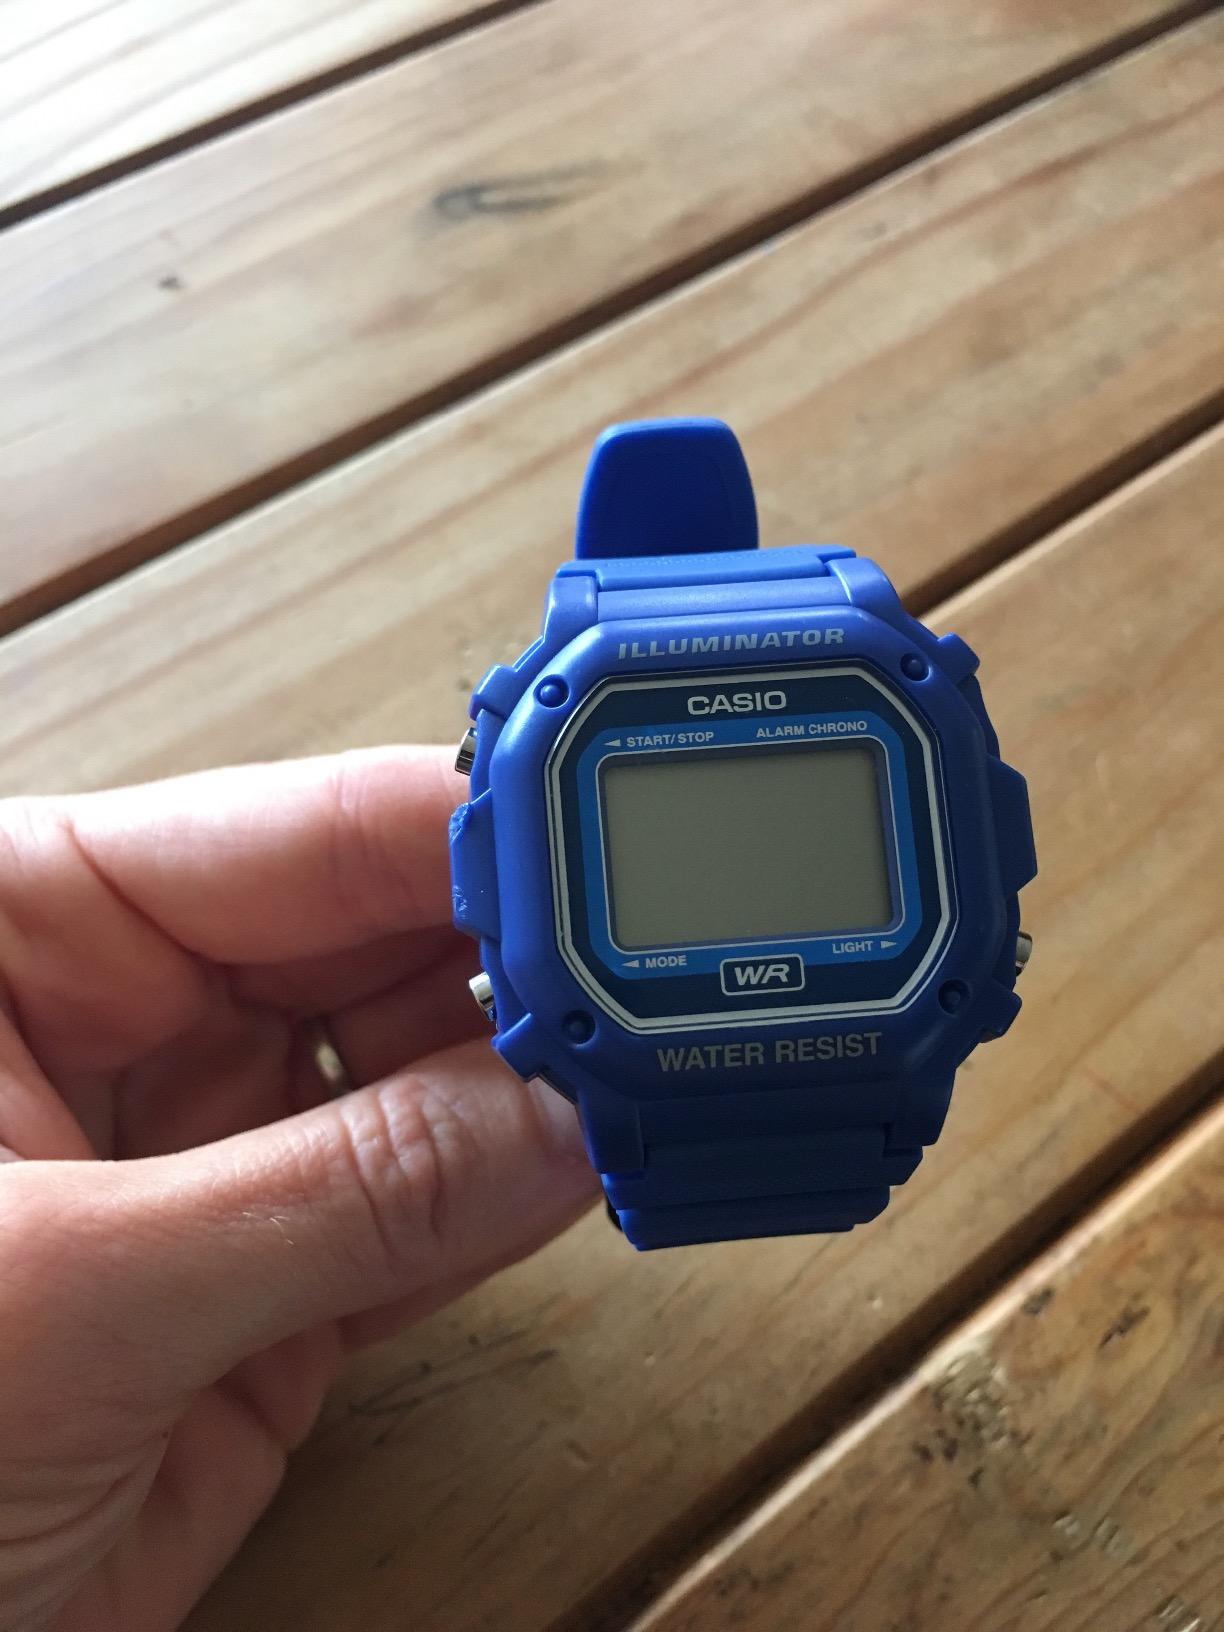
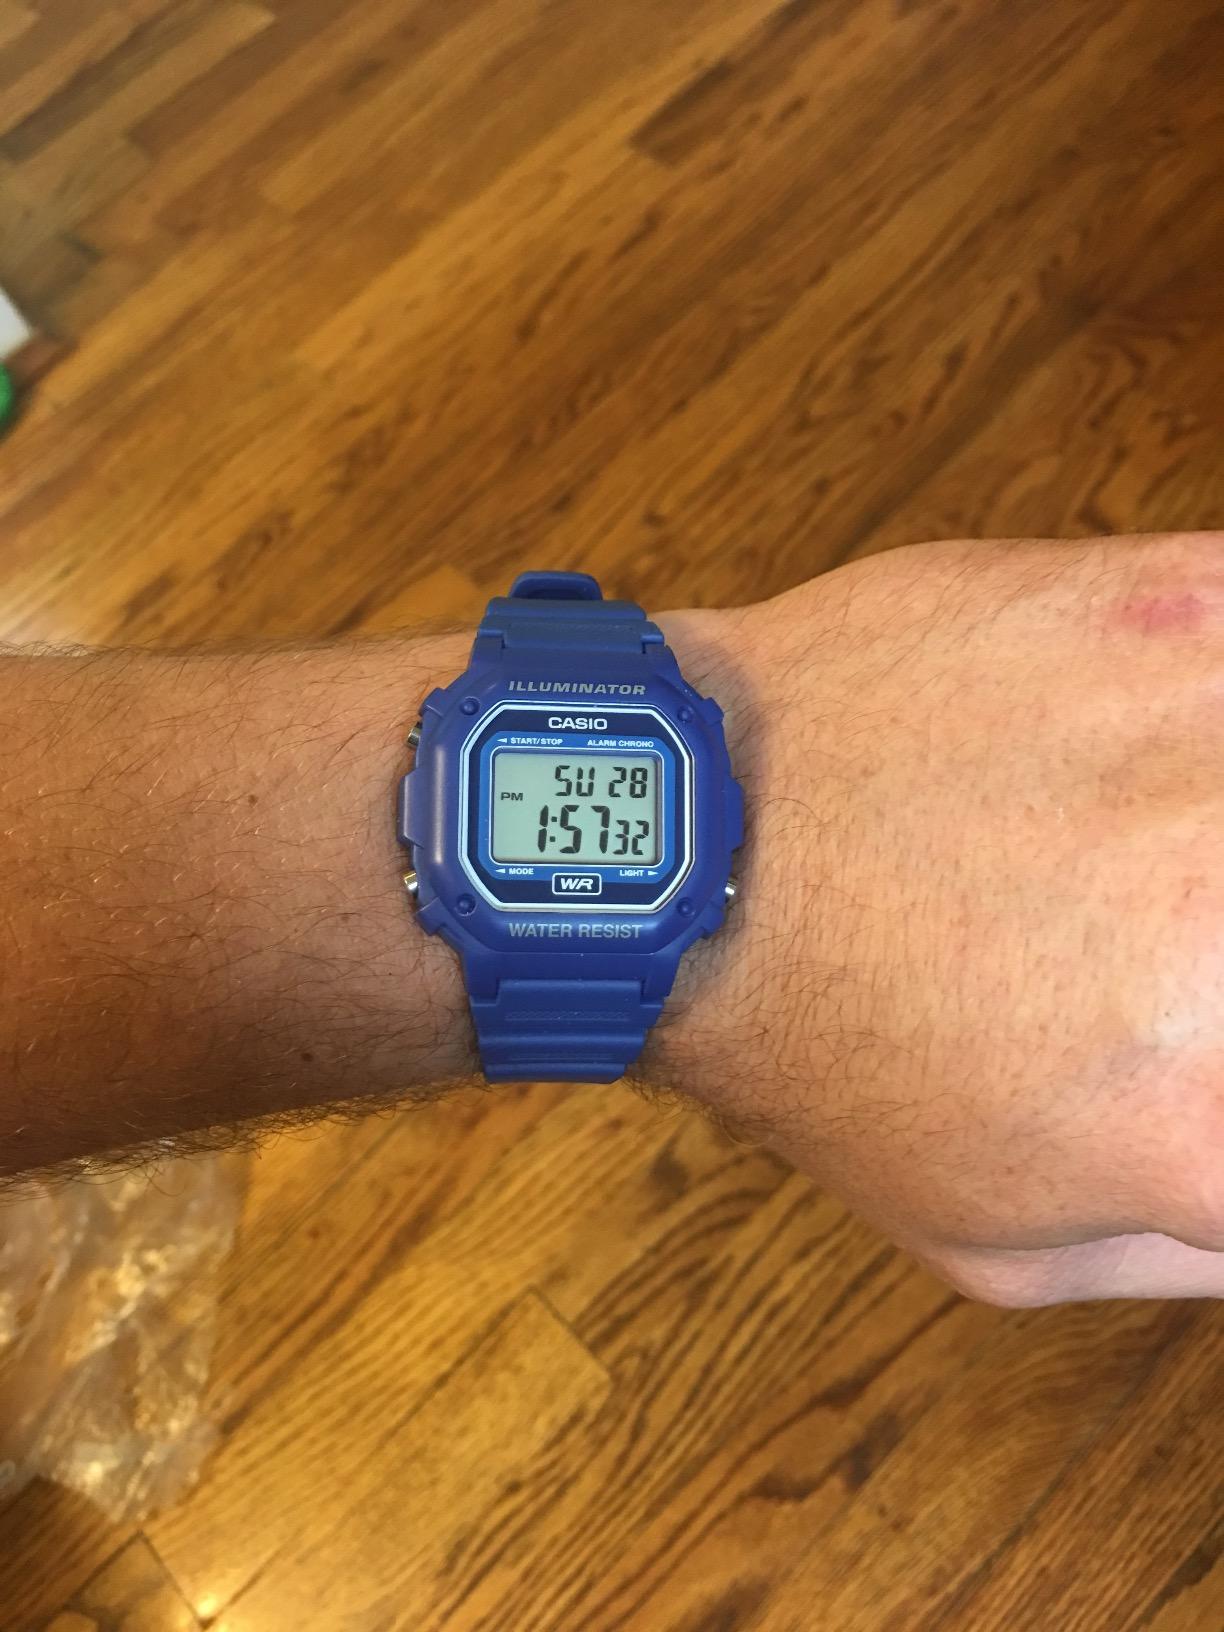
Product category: accessories_watch
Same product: yes